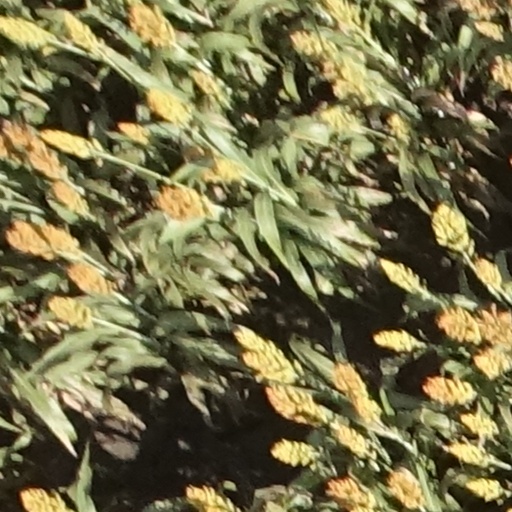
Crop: sorghum